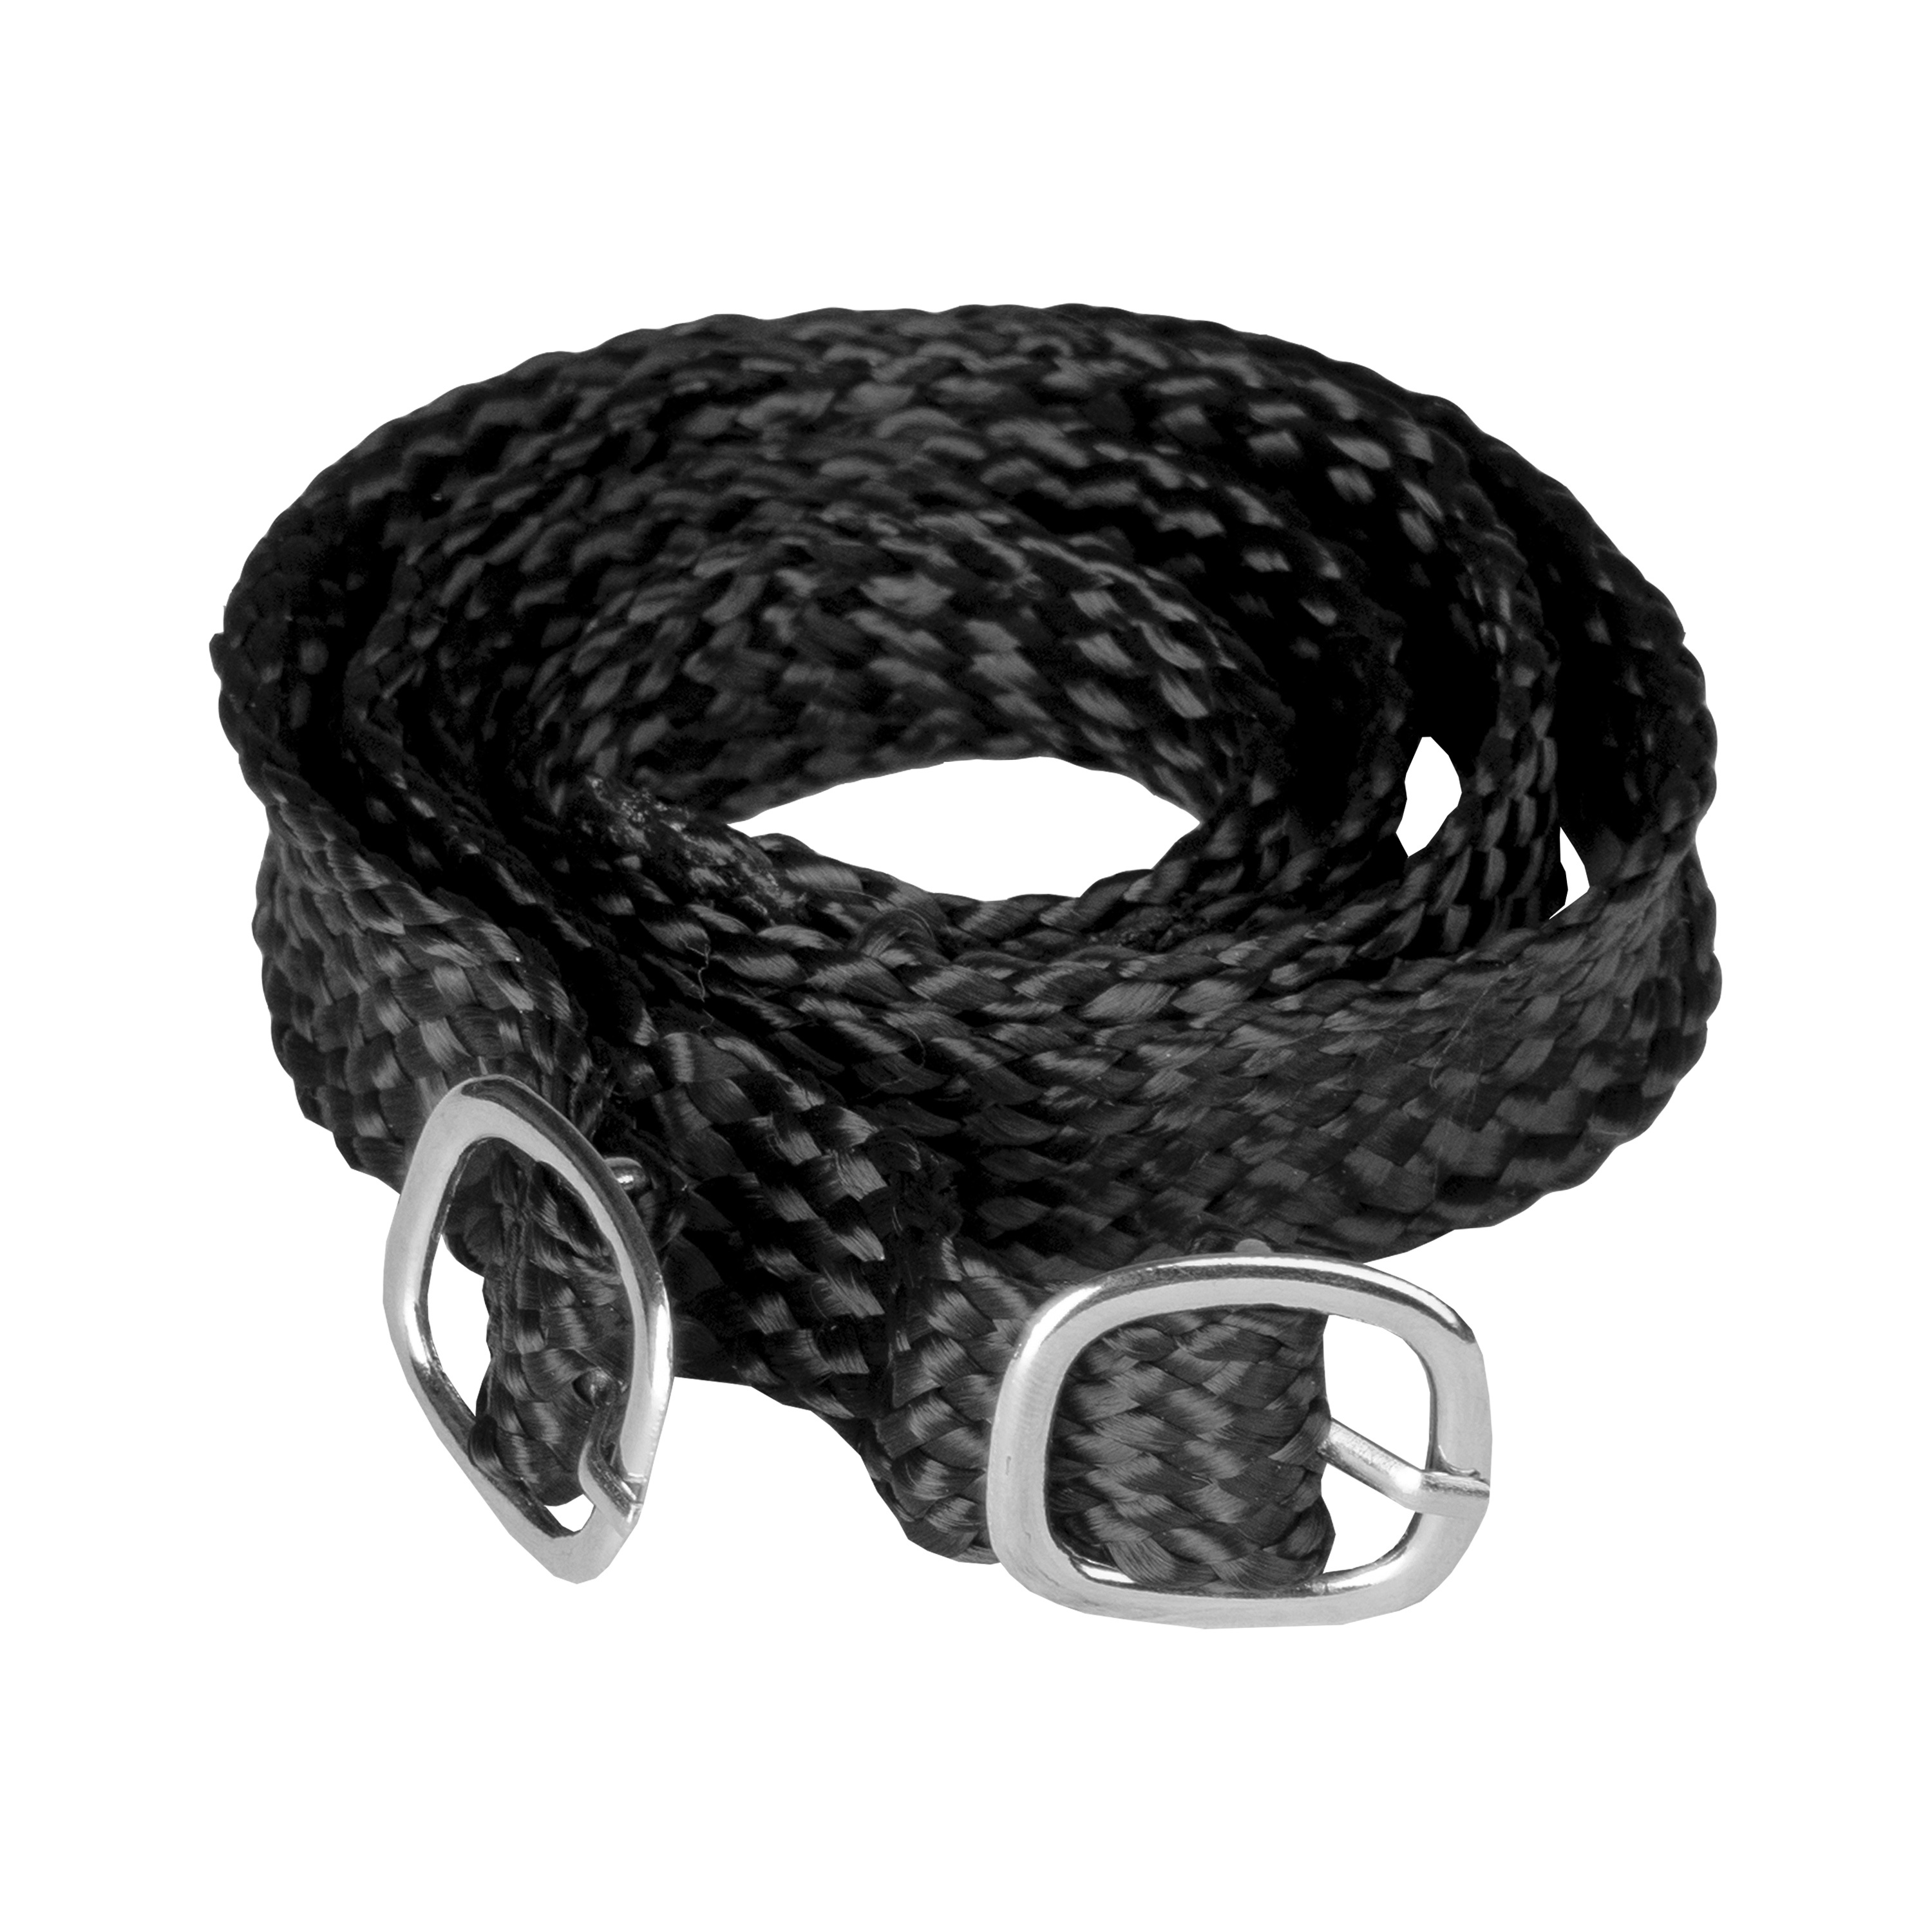
SPOORRIEMPJES NYLON
Spoorriempjes gemaakt van nylon. Afmeting: 39 cm lang
Brand: HORKA
Category: Sporting Goods > Outdoor Recreation > Equestrian > Horse Tack > Horse Leads